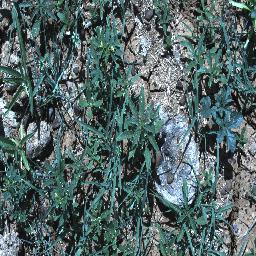
Label: negative